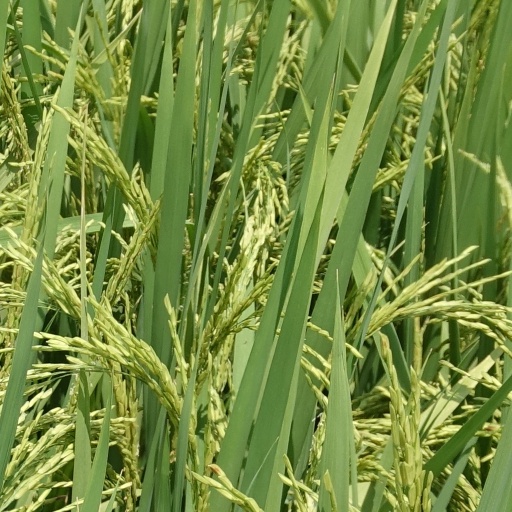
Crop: rice